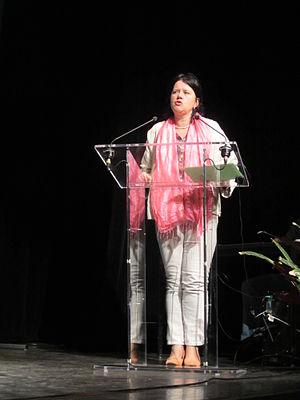
Les élections régionales ont eu lieu les 14 et 21 mars 2010.